Tees, Esk and Wear Valleys NHS Foundation Trust

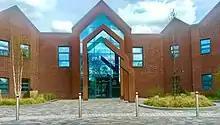
Foss Park Hospital in York - run by Tees, Esk and Wear Valleys NHS Foundation Trust.

Mental Health Services for Older People: Services for older people in partnership with social care, voluntary groups and independent service providers. Treatment includes inpatient acute, intensive care and rehabilitation services. The Trust also delivers community-based services like day services. The main hospitals involved include The Bowes Lyon Unit, Durham, West Park Hospital, Roseberry Park, Auckland Park, Bishop Auckland, Sandwell Park, Hartlepool, Cross Lane Hospital, Briary Wing at Harrogate District Hospital and Foss Park Hospital.